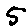
Label: 5